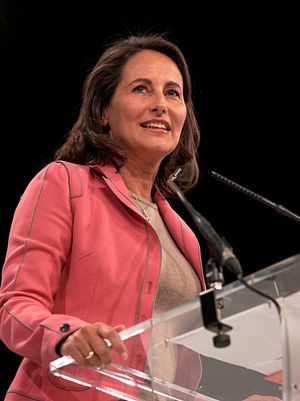
Præsidentvalget i Frankrig 2007
Frankrigs præsidentvalg 2007 afholdtes 22. april og 6. maj 2007.